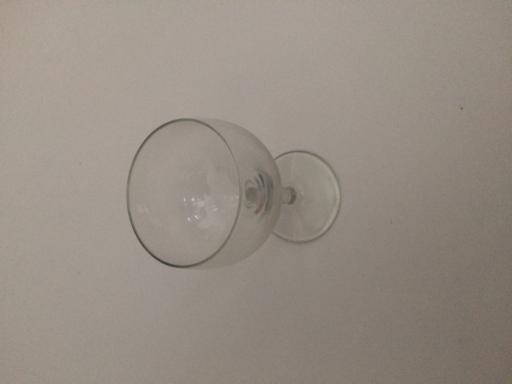
Label: glass